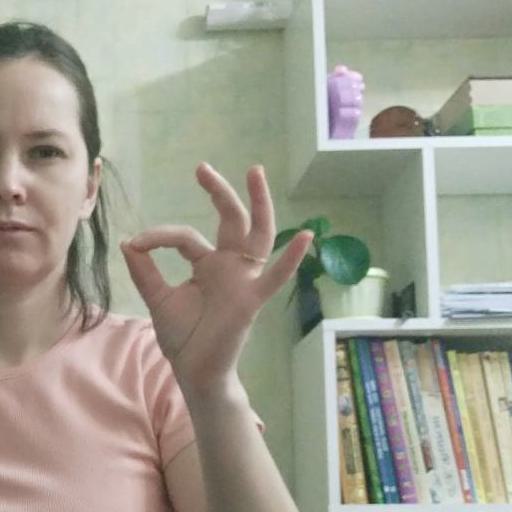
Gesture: ok